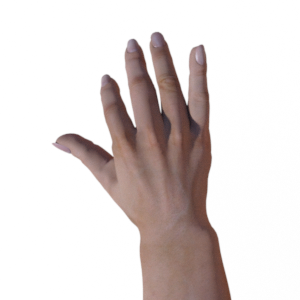
Label: paper